Bords

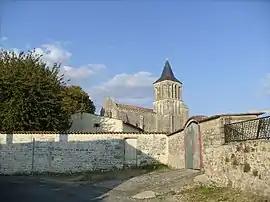
The church in Bords

Bords is a commune in the Charente-Maritime department in the Nouvelle-Aquitaine region in southwestern France.